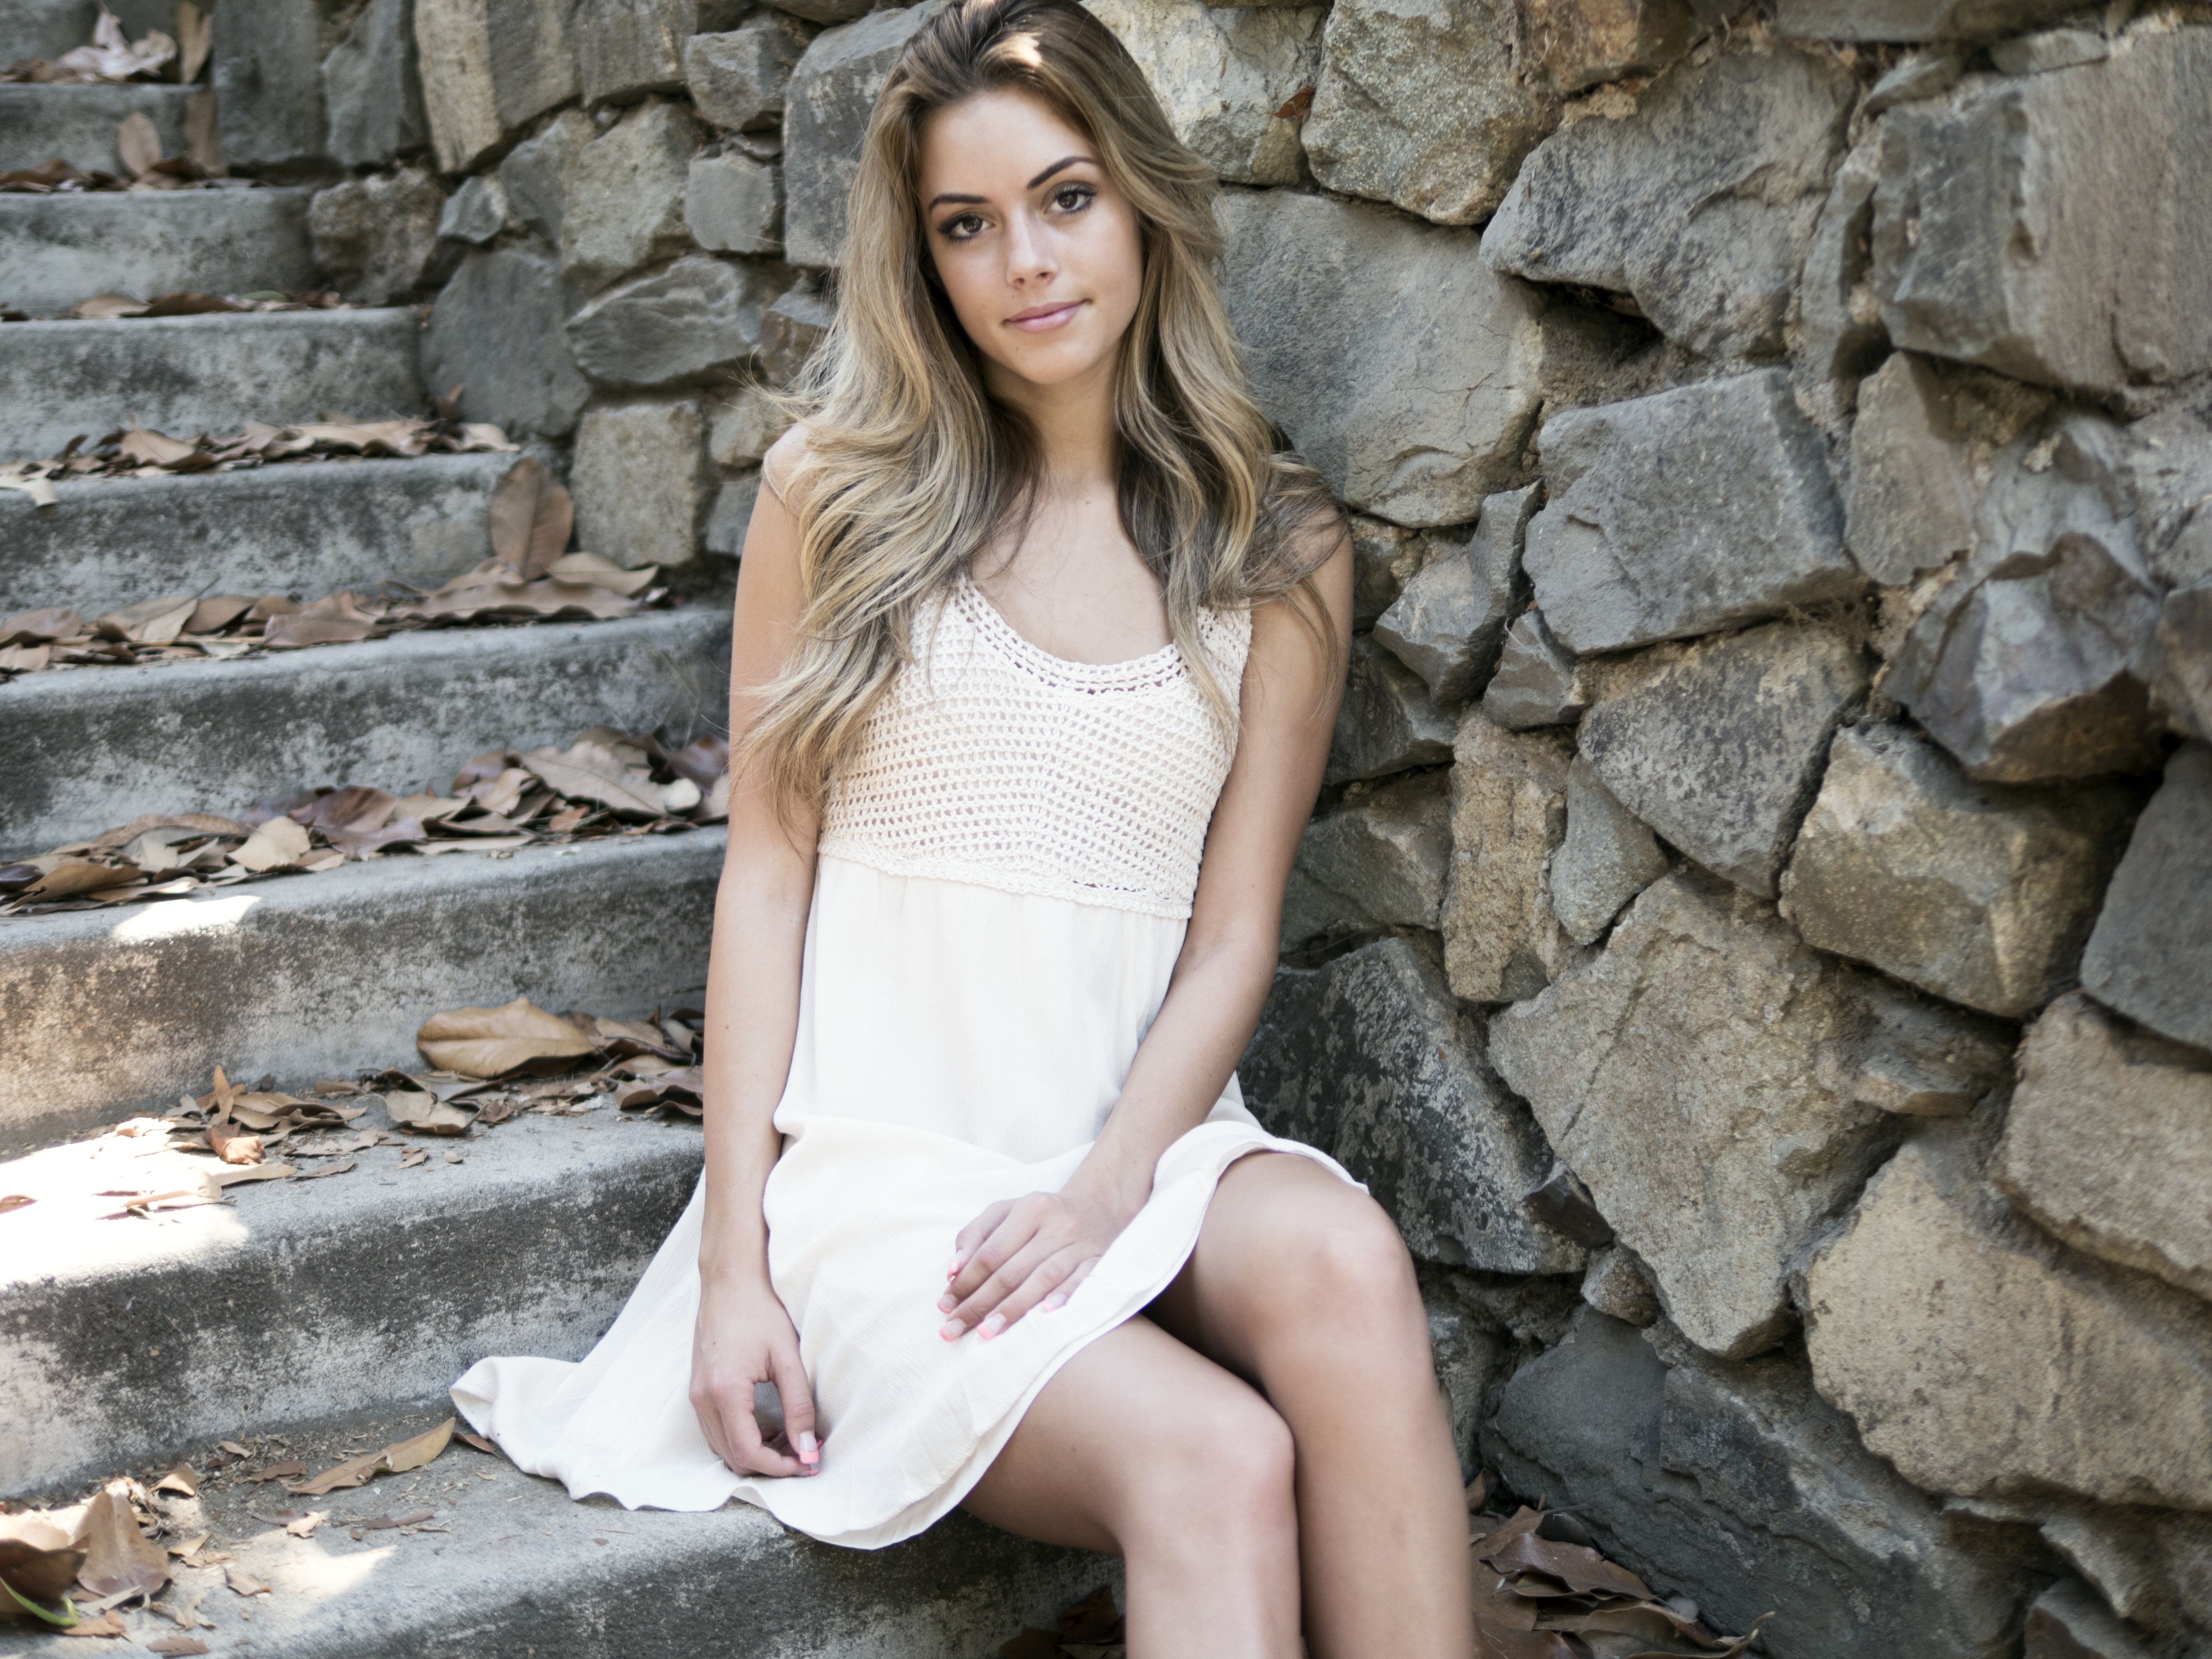
person, people, girl, woman, white, photography, cute, female, leg, portrait, model, young, spring, green, youth, sitting, natural, fresh, fashion, clothing, lady, healthy, wedding dress, smiling, smile, long hair, human body, caucasian, textile, face, eyes, dress, happy, happiness, skin, beauty, joy, beautiful, teen, beautiful women, attractive, adult, beautiful woman, beauty girl, woman smile, royalty free, photo shoot, beautiful woman smiling, woman smiling, beautiful smile, smiling woman, portrait photography, human positions, art model, supermodel, bridal clothing